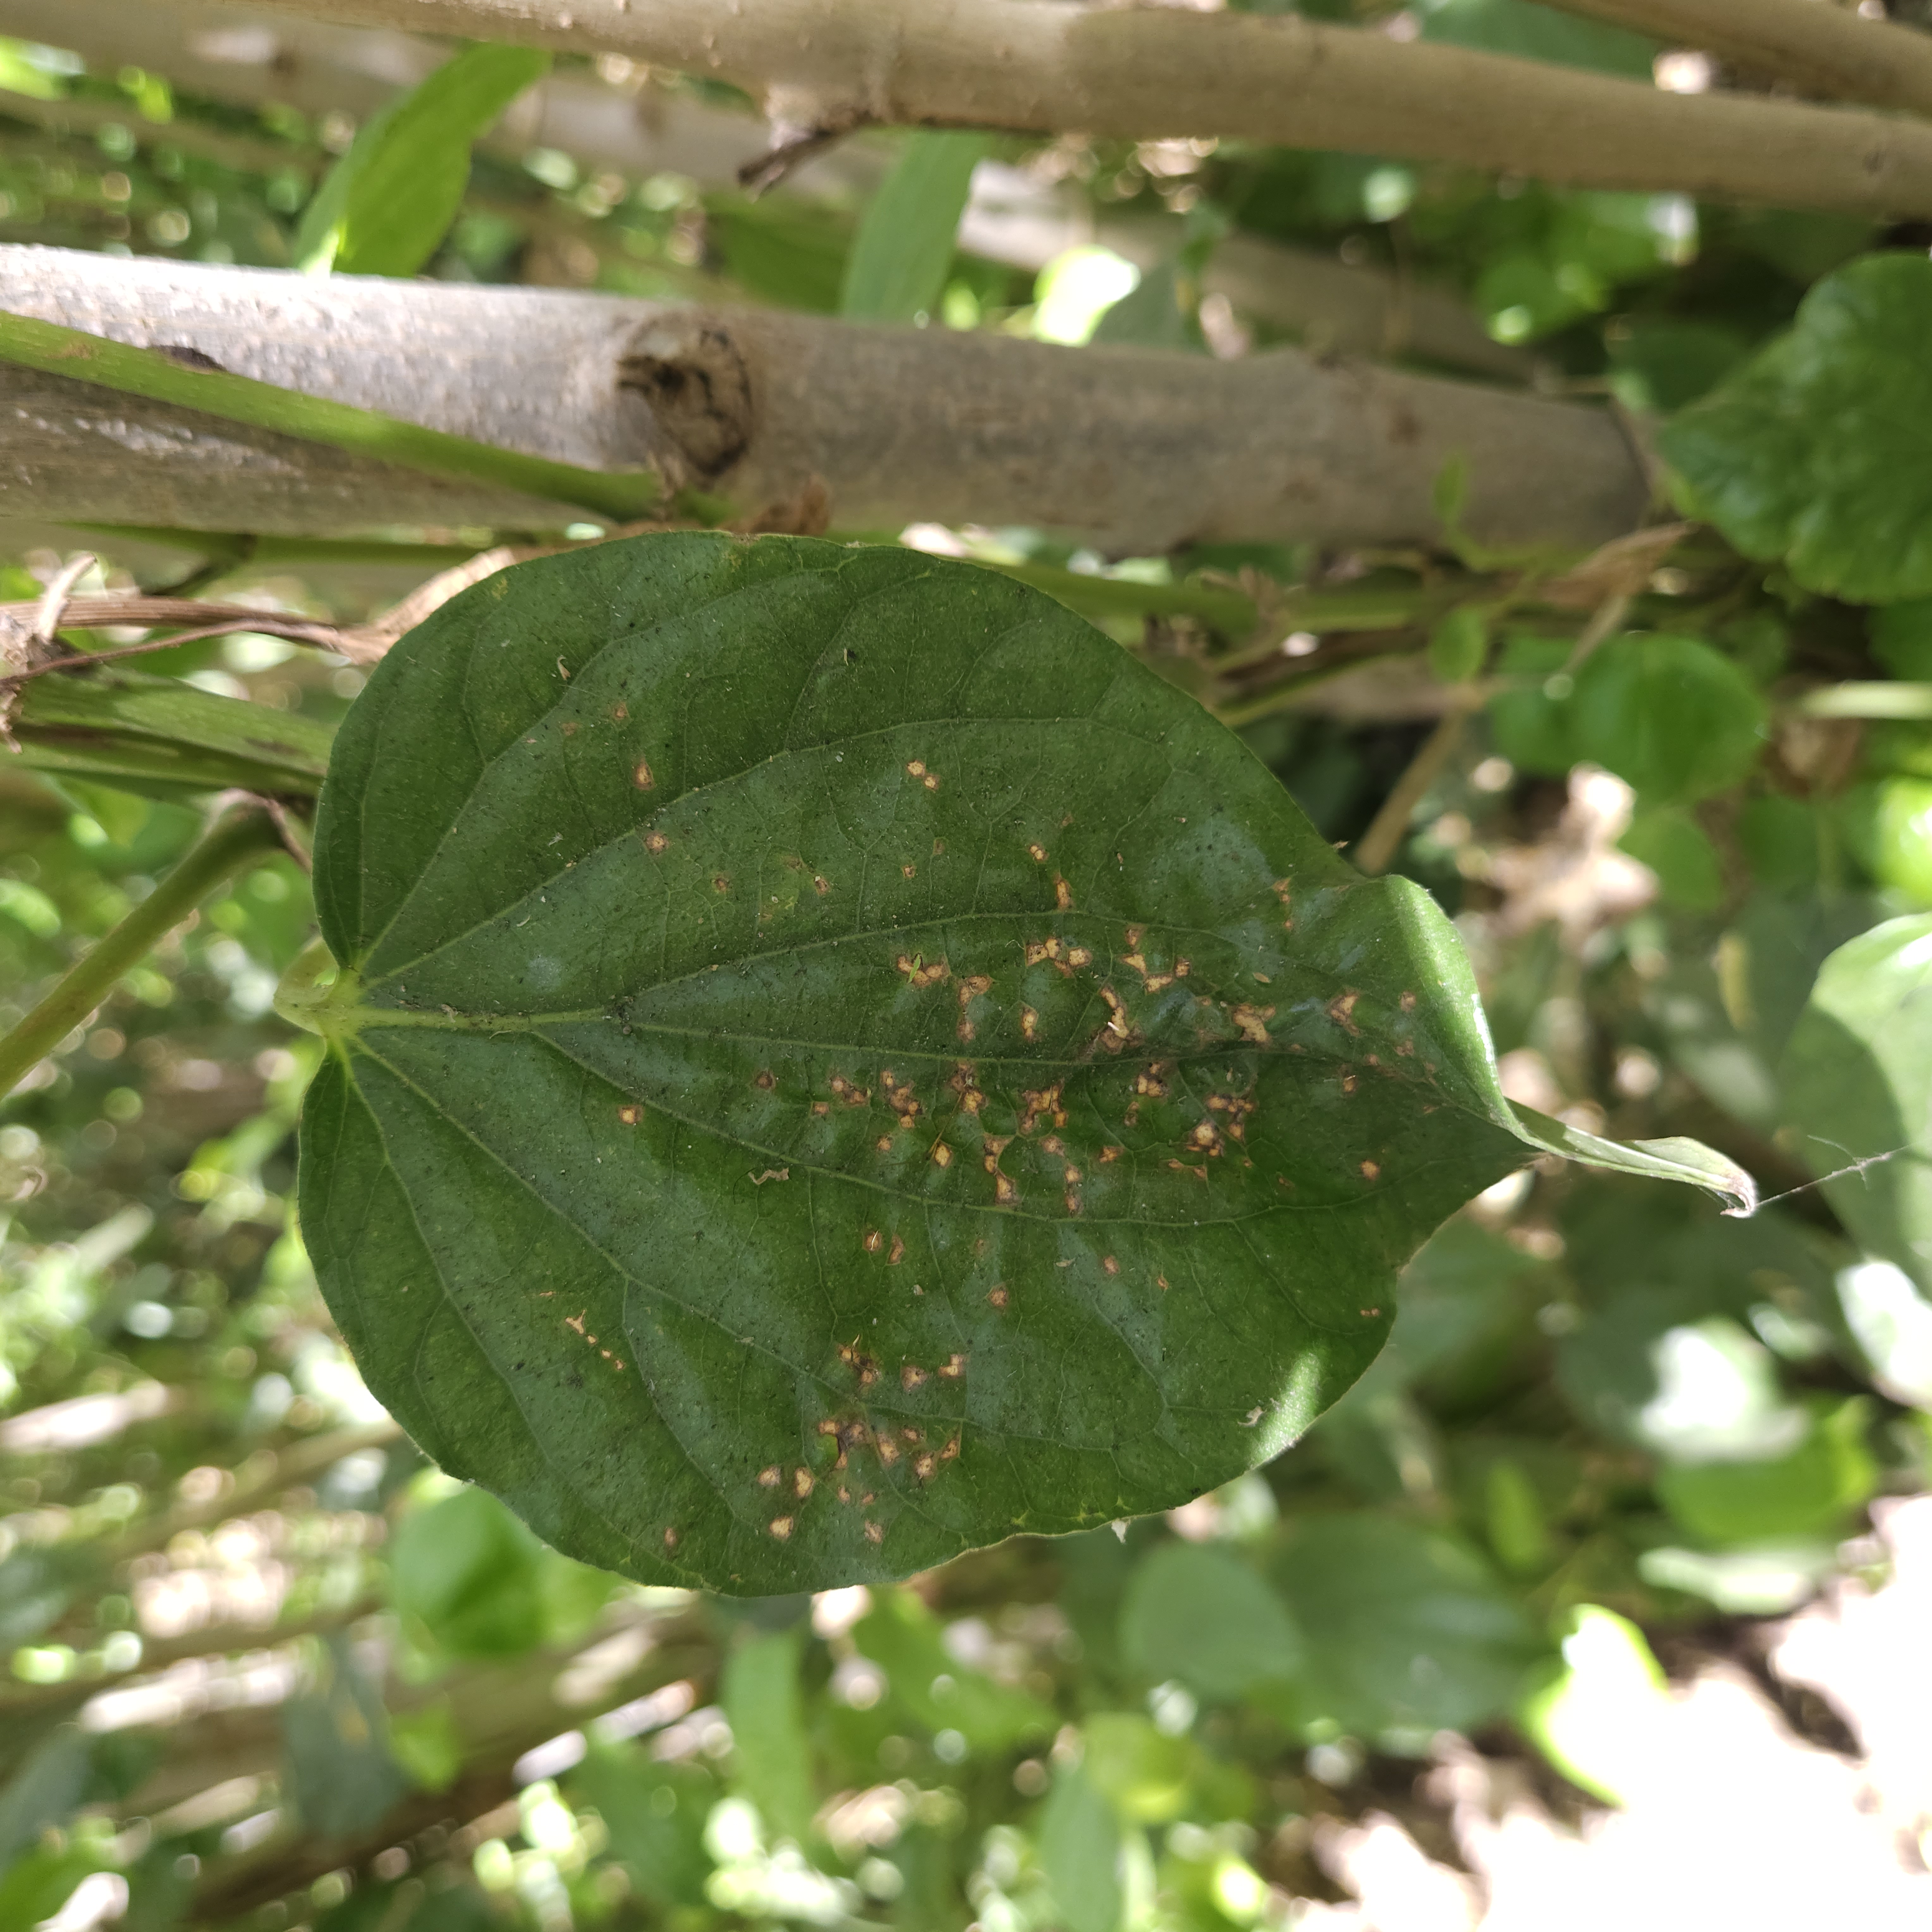
Label: Diseased